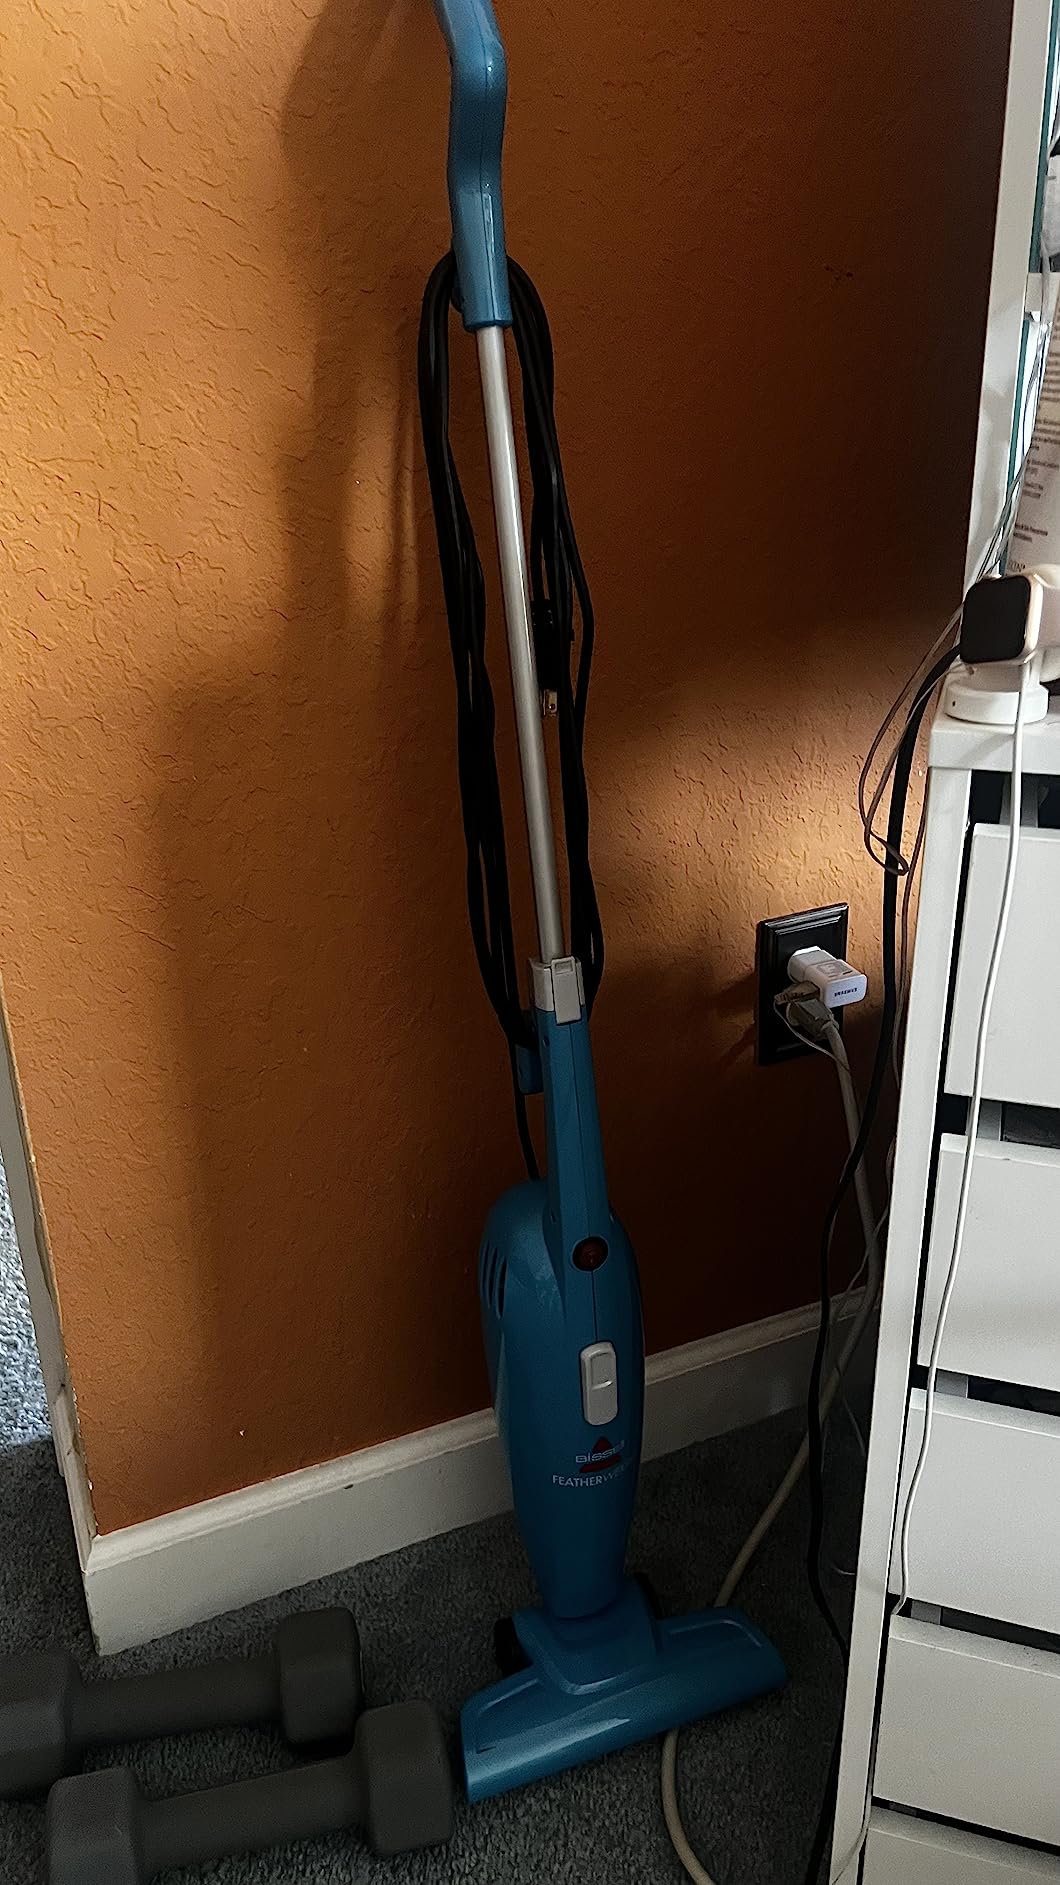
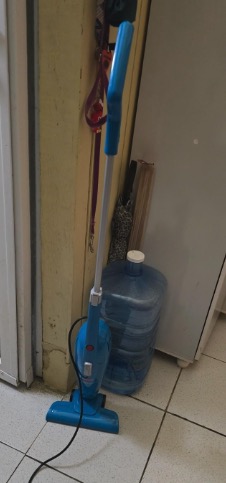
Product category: items_vacuum
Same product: yes